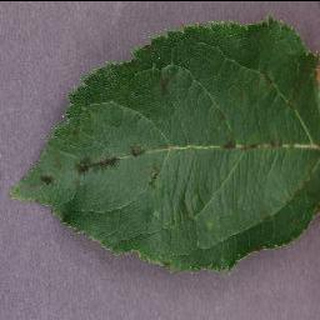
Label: apple_apple_scab